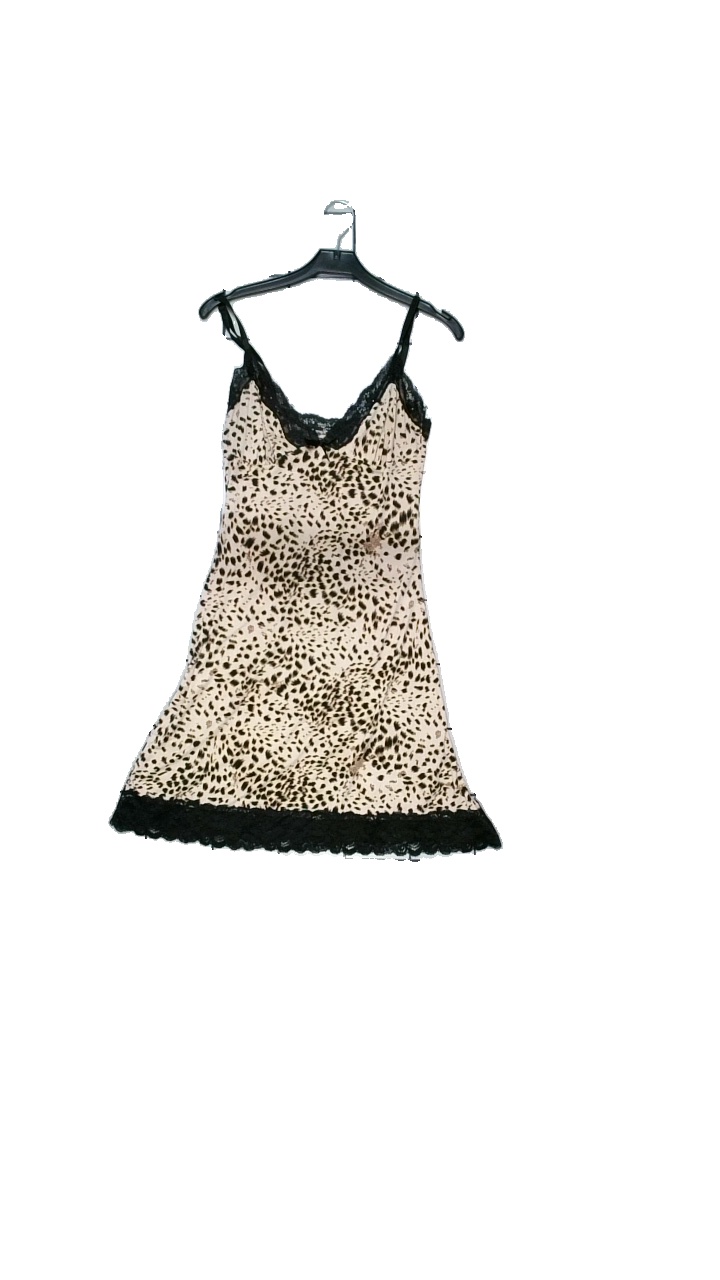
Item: Night Gown (Ladies)
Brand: Missing
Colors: Brown, Black, Multicolor
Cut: Regular, Loose
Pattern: Animal print
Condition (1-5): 4
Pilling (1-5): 5
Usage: Reuse
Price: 50-100